Rob Harmeling

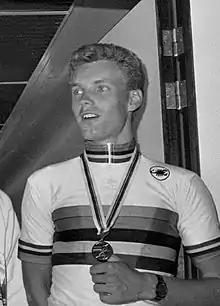
Harmeling in 1986

Rob Harmeling (born 4 December 1964) is a retired Dutch professional road bicycle racer. Harmeling rode the Tour de France three times: in 1991 he was the lanterne rouge, in 1992 he won a stage, and in 1994 he was disqualified for hanging onto the team car. As amateur, Harmeling competed in the road race at the 1988 Summer Olympics and finished in 38th place. He won the world title in team time trial at the 1986 UCI Road World Championships.